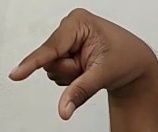
ASL sign: Q